Chinese opera

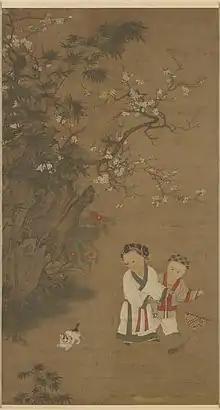
12th century painting by Su Hanchen; a girl waves a peacock feather banner like the one used in Song dynasty dramatical theater to signal an acting leader of troops

By the Song Dynasty, "Canjun Opera" had become a performance that involved singing and dancing, and led to the development of "Zaju" (雜劇). Forms such as the "Zaju" and "Nanxi" (南戏) further matured in the Song dynasty (960–1279) and Yuan dynasty (1279–1368). Acts based on rhyming schemes and innovations such as specialized roles like "Dan" (旦, dàn, female), "Sheng" (生, shēng, male), "Hua" (花, huā, painted-face) and "Chou" (丑, chŏu, clown) were introduced into the opera. Although actors in theatrical performances of the Song Dynasty strictly adhered to speaking in Classical Chinese onstage, during the Yuan Dynasty actors speaking or performing lyrics in the vernacular tongue became popular on stage.